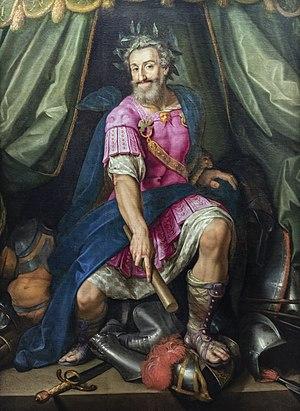
Jacob Bunel, est un peintre français de la seconde école de Fontainebleau.
L'histoire de la littérature béarnaise et gasconne fait partie de celle de la littérature occitane, mais s'en distingue du fait des spécificités historiques, linguistiques et politiques du Béarn et des divers pays gascons.
Le 2 février est le 33ᵉ jour de l'année du calendrier grégorien. Il reste 332 jours avant la fin de l'année, 333 en cas d'année bissextile.
François Viète, ou François Viette, en latin Franciscus Vieta, est un mathématicien français, né à Fontenay-le-Comte en 1540 et mort à Paris le 23 février 1603.
Le Béarn est un territoire qui occupe une partie du versant nord-ouest des Pyrénées. Son histoire débute sous l'occupation romaine de l'Aquitania. Pline l'Ancien mentionne en l'an 77 le peuple des Venarni dans son Histoire naturelle. Le Béarn s'organise comme cité antique au début du Vᵉ siècle, puis comme vicomté à partir du IXᵉ siècle. Le Béarn accède au statut de principauté souveraine sous Gaston Fébus en 1347. Les princes béarnais jouent un rôle actif dans le contrôle du piémont pyrénéen, s'alliant à la maison de Foix, puis accédant à la couronne de Navarre. En 1589, le prince béarnais Henri devient roi de France et de Navarre. C'est en 1620 que son fils — Louis XIII — rattache la principauté au royaume de France suite à une expédition militaire. La nouvelle province française garde alors une large part d'autonomie jusqu'à la Révolution française, avant de se fondre dans l'actuel département des Pyrénées-Atlantiques.
L'histoire de Lyon inventorie, étudie et interprète l'ensemble des événements du passé liés à cette ville.
Le Prytanée national militaire est l’un des six lycées de la Défense français. Cette école est située à La Flèche dans le département de la Sarthe dans la région des Pays de la Loire, dans le Maine angevin.
Lyon à l'époque moderne est une cité redevenue ordinaire après la période dorée de la Renaissance et les souffrances des conflits religieux.